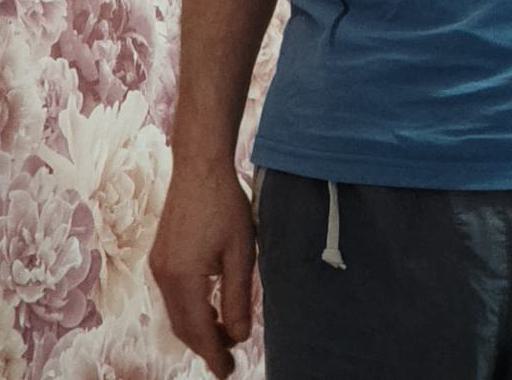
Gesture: no_gesture